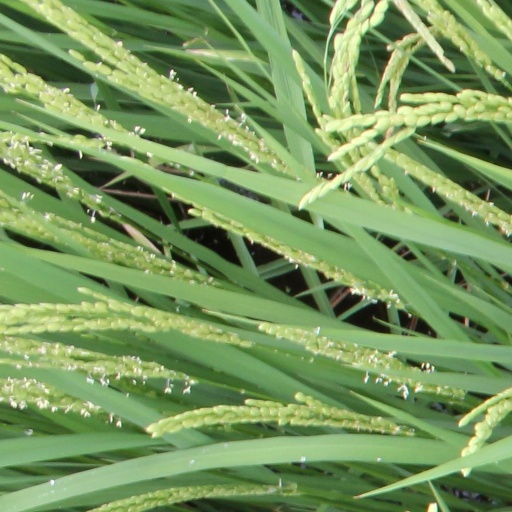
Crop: rice